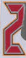
Number: 2